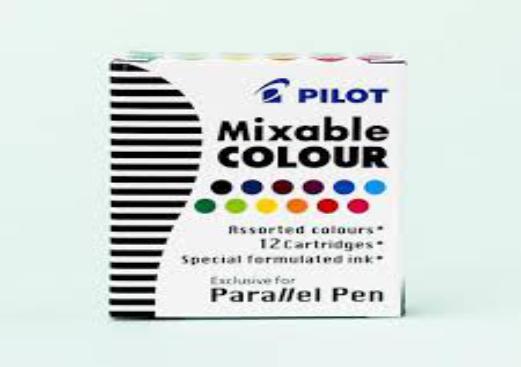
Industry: Necessities